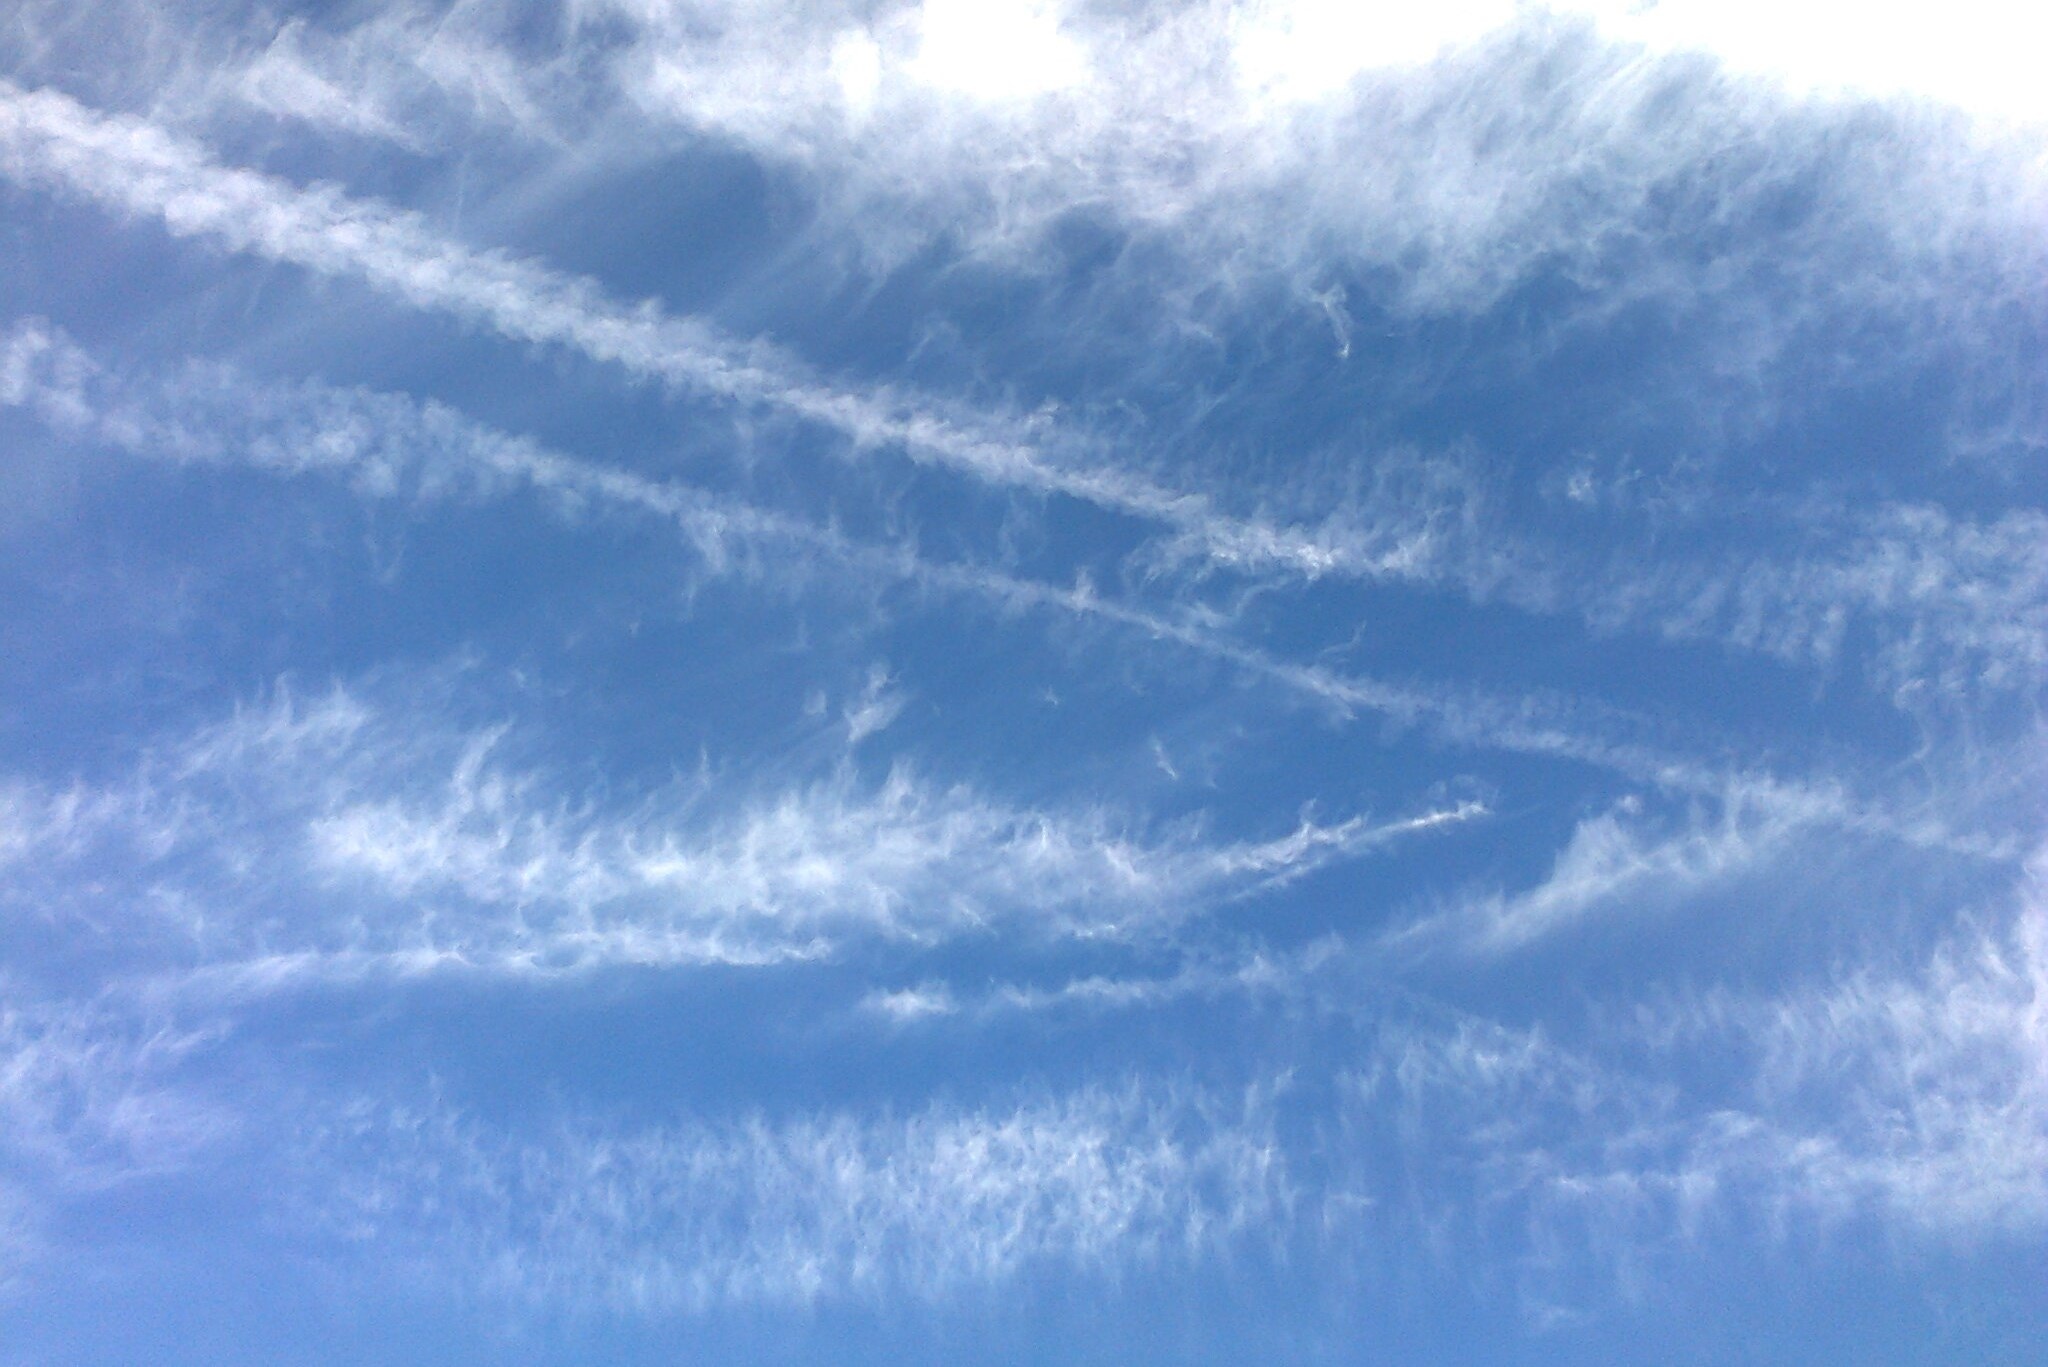
horizon, cloud, sky, atmosphere, daytime, cumulus, clouds, covered sky, clead day, meteorological phenomenon, atmosphere of earth